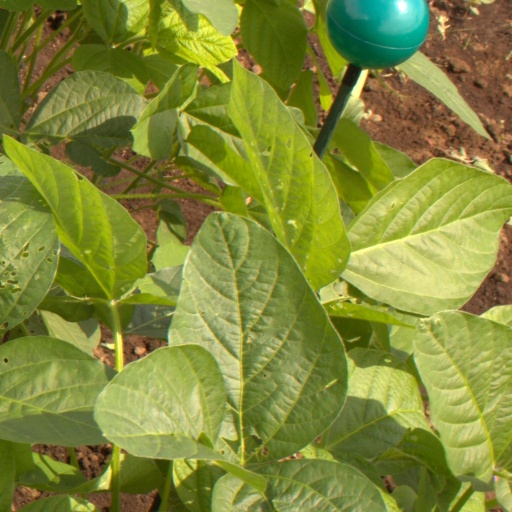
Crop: soybean